Murders of Bernice and Ben Novack Jr.

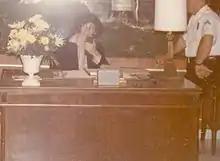
Ben Novack Jr. working with security at a desk in the lobby of the Fontainebleau in 1972

In 2009, Bernice Novack and her son, Fontainebleau Miami Beach hotel heir Ben Novack Jr., were murdered three months apart. Narcy Novack (née Narcisa Véliz Pacheco; born 1956), Ben's estranged wife was convicted of orchestrating the murders, and after a highly publicized trial was sentenced to life in prison without the possibility of parole.